Shōnen Hollywood

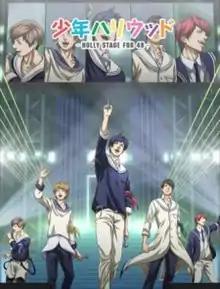
Poster of season 1

is a Japanese media franchise created by Ikuyo Hashiguchi. It consists of an idol project, a novel by Hashiguchi that was published by Shogakukan in 2012 and an anime television series by Zexcs that aired between July 5, 2014 and September 27, 2014. Funimation has licensed the series for streaming and home video release in North America. Crunchyroll simulcast the series for territories outside of North America since July 5, 2014. A second season aired between January 10, 2015 and April 4, 2015.